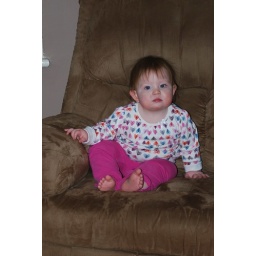
a big girl in the chair